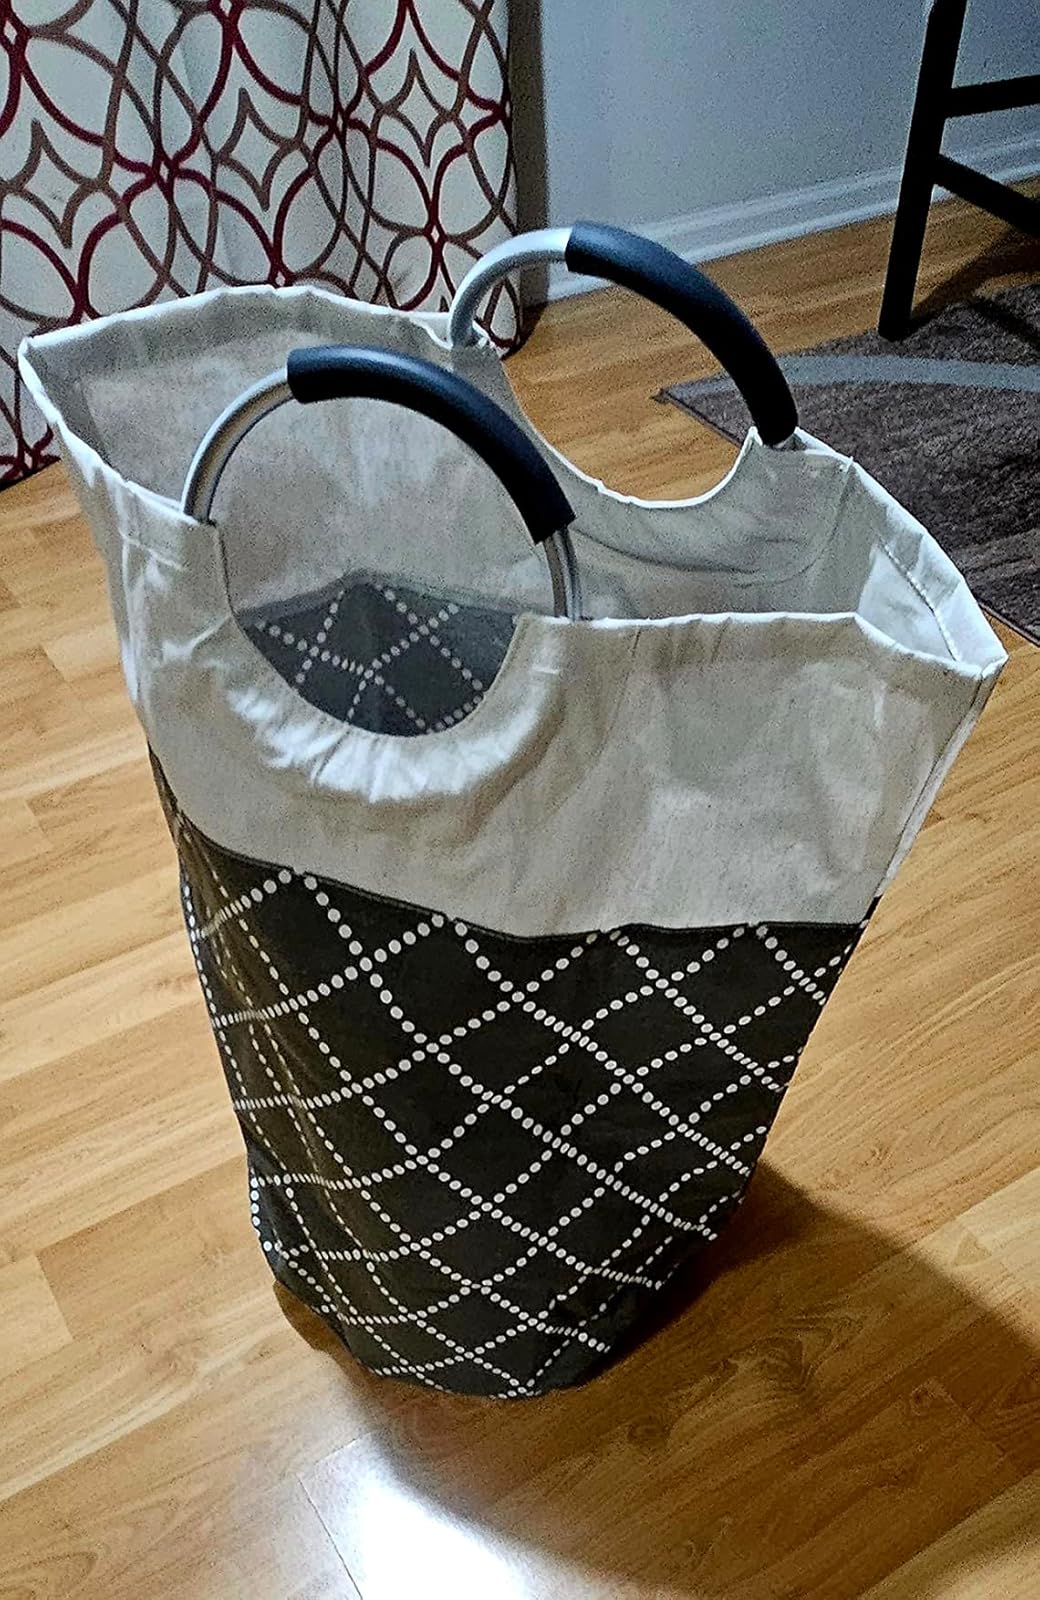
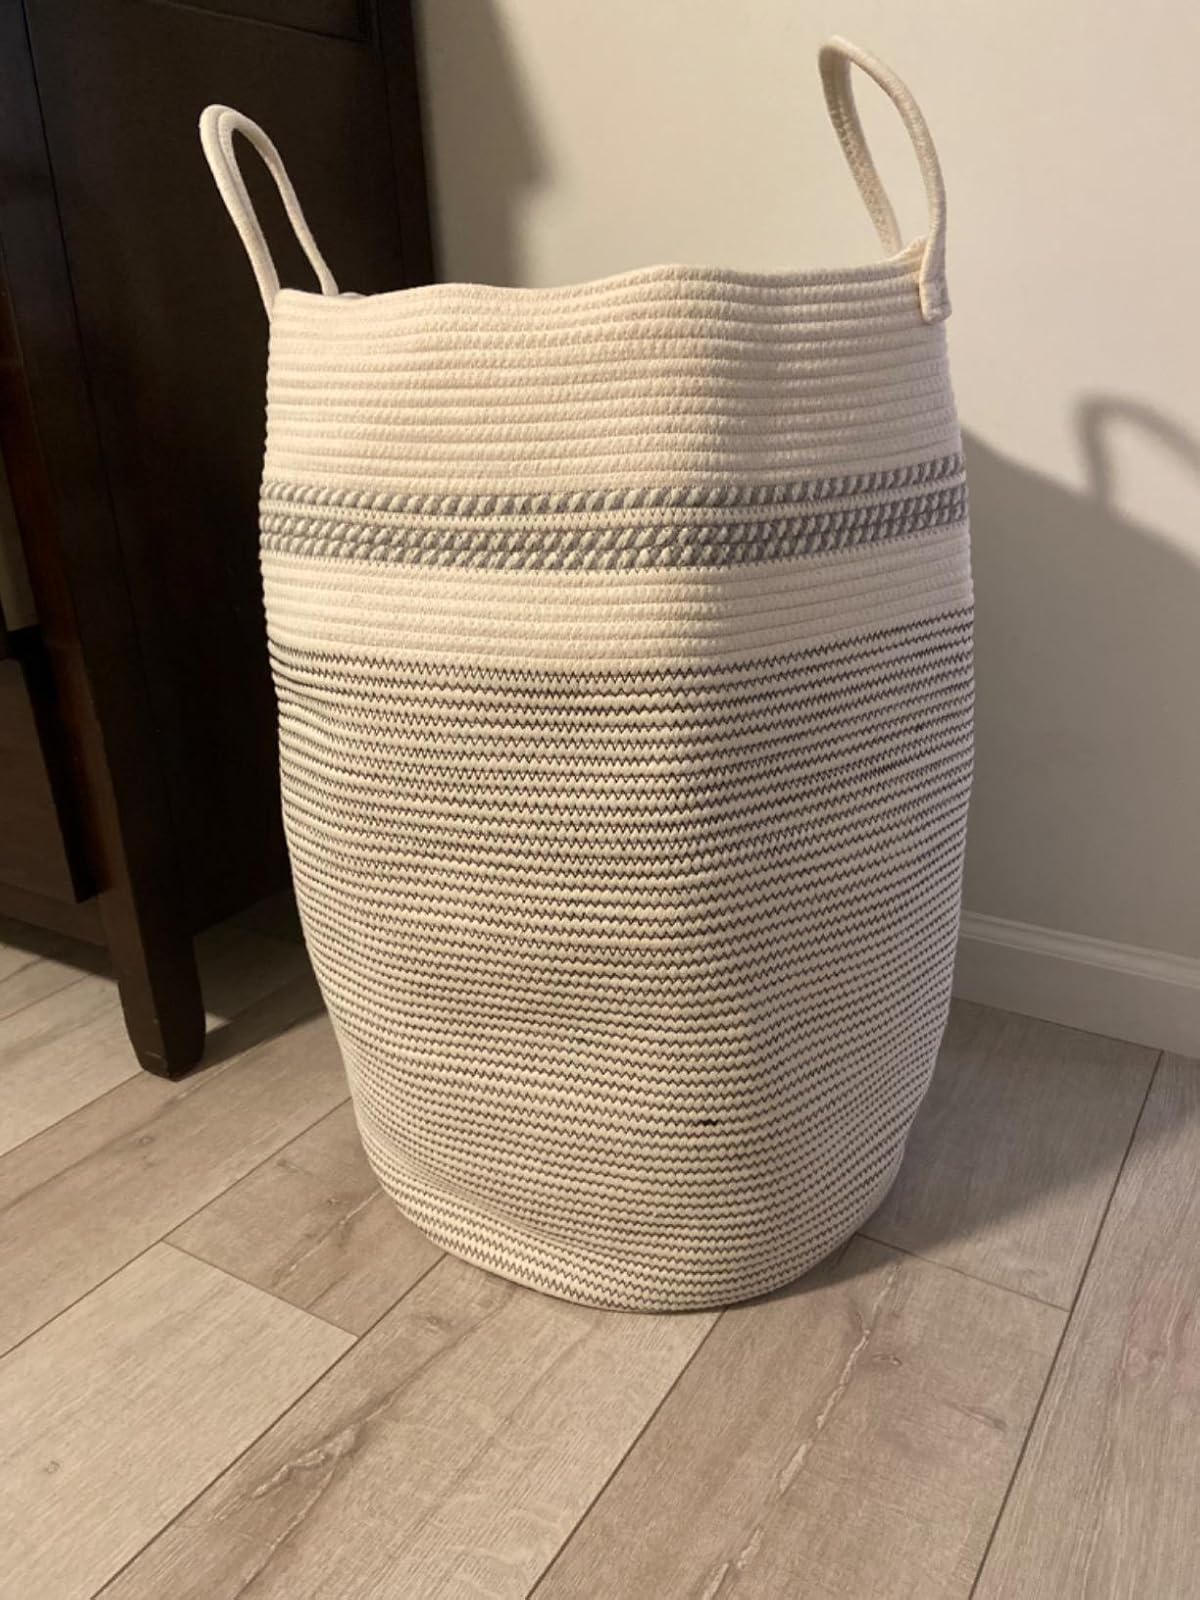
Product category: items_hamper
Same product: no